Pairs trade

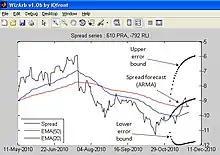
Example of a portfolio spread forecast using an ARMA model and the associated forecast error bounds

While it is commonly agreed that "individual" stock prices are difficult to forecast, there is evidence suggesting that it may be possible to forecast the price—the spread series—of certain stock "portfolios". A common way to attempt this is by constructing the portfolio such that the spread series is a stationary process. To achieve spread stationarity in the context of pairs trading, where the portfolios only consist of two stocks, one can attempt to find a cointegration irregularities between the two stock price series who generally show stationary correlation. This irregularity is assumed to be bridged soon and forecasts are made in the opposite nature of the irregularity. This would then allow for combining them into a portfolio with a stationary spread series. Regardless of how the portfolio is constructed, if the spread series is a stationary processes, then it can be modeled, and subsequently forecast, using techniques of time series analysis. Among those suitable for pairs trading are Ornstein-Uhlenbeck models, autoregressive moving average (ARMA) models and (vector) error correction models. Forecastability of the portfolio spread series is useful for traders because: